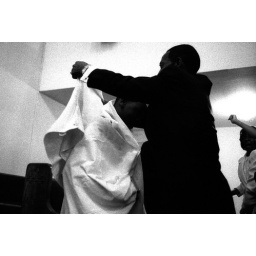
A young boy being wrapped in a towel by a deacon after rising from the baptismal pool.Brooklyn, NYSpring 2008